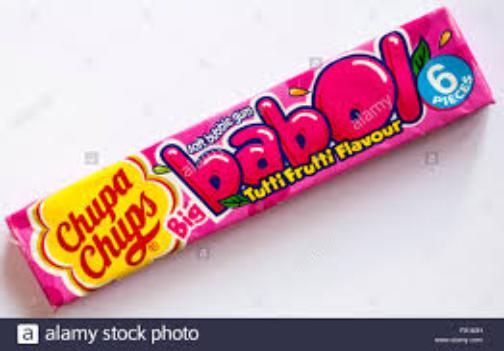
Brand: BigBabol
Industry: Food